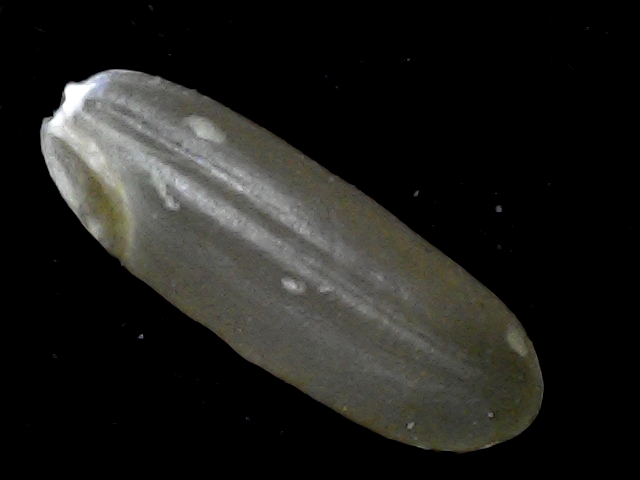
Rice variety: BR23